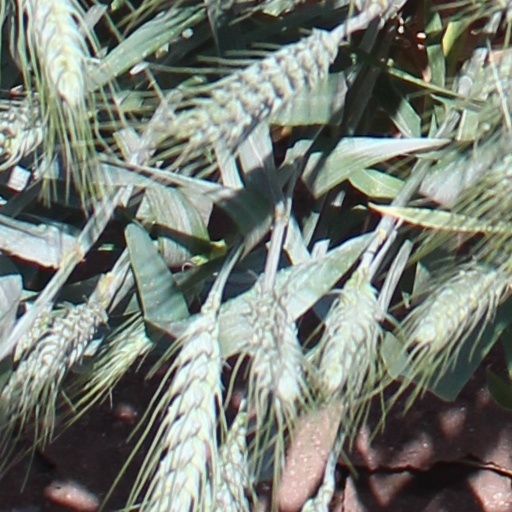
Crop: wheat